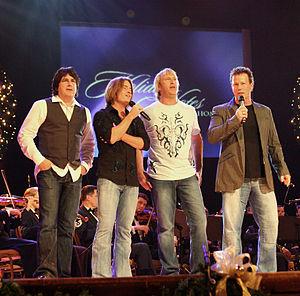
Lonestar est groupe de musique country composé de Cody Collins, Michael Britt, Keech Rainwater et Dean Sams. Jusqu'en septembre 2007, Richie McDonald fut le chanteur principal du groupe. Il partit pour tenter une carrière solo. John Rich, actuellement membre du duo Big and Rich, fit partie du groupe comme bassiste jusqu'en 1998.